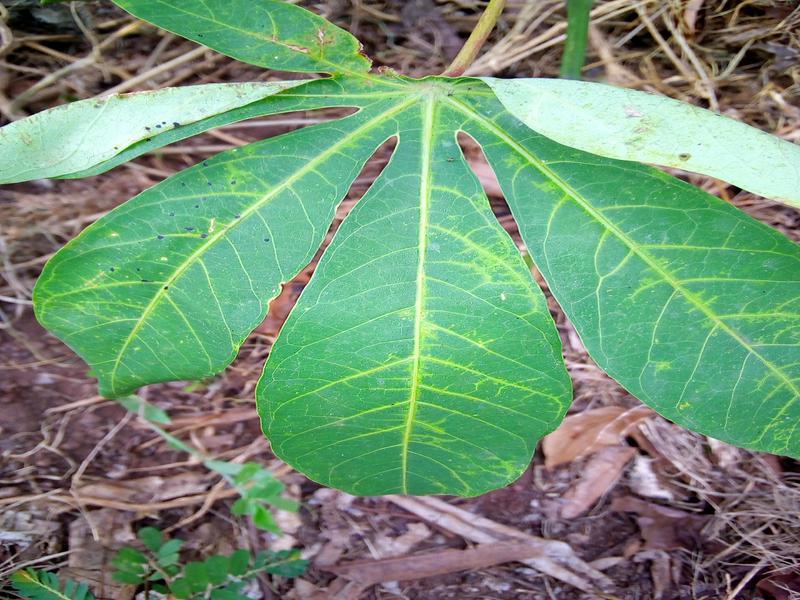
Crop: cassava
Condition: brown_streak_disease